John Wilson Ruckman

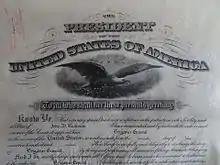
Ruckman's Brigadier General Military Commission

Ruckman served as Commander of the Southern Department in the direct aftermath of the Houston Riot (1917). The riot resulted in 63 African-American soldiers being put on trial. After the trial proceedings ended on November 30, Ruckman kept the verdicts and sentences secret including for 13 sentenced to hanged. Ruckman ordered for the executions to occur on December 11 without a review by President Woodrow Wilson and without an opportunity for the soldiers to file an appeal. Ruckman's hastiness to execute African-American soldiers in secret sparked outrage and led the Department of War to amend General Order No. 7 to state that no death sentence could be carried out by a military court inside the territorial boundaries of the United States until reviewed personally by the president. Although his decision-making was supported by Woodrow Wilson (in a public statement), Ruckman was quietly relieved of command in May 1918, reduced in rank to a brigadier general, and not posted with the American Expeditionary Force in Europe. His actions were also scrutinized in the congressional Military Justice Hearings of 1919. In 1918, he distributed a scathing circular to members of the Texas State legislature and lobbied on behalf of a bill that would ban the teaching of German in public schools.